Rolling stock of Network SouthEast

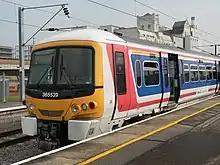
The "Networker" family included Class 365 "(pictured)", 165, 166, 465 and 466 units, all manufactured in the early 1990s.

Network SouthEast was launched to the public on 10 June 1986 by its director Chris Green. One of his promises at that time was "a new concept for suburban rail travel around London"—the Networker train. This would be a family of closely related classes of diesel and electric rolling stock which shared design and engineering features such as lightweight aluminium alloy bodywork (instead of steel), fully automatic couplings, computer-controlled traction motors, passenger-operated sliding doors and new high-backed seating laid out to give more space around the doors. The diesel version of the train was named the "Network Turbo".